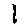
Label: 1